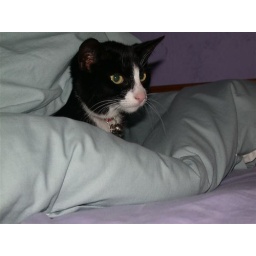
Here is my little cat pepsi, cute pic in my bed.